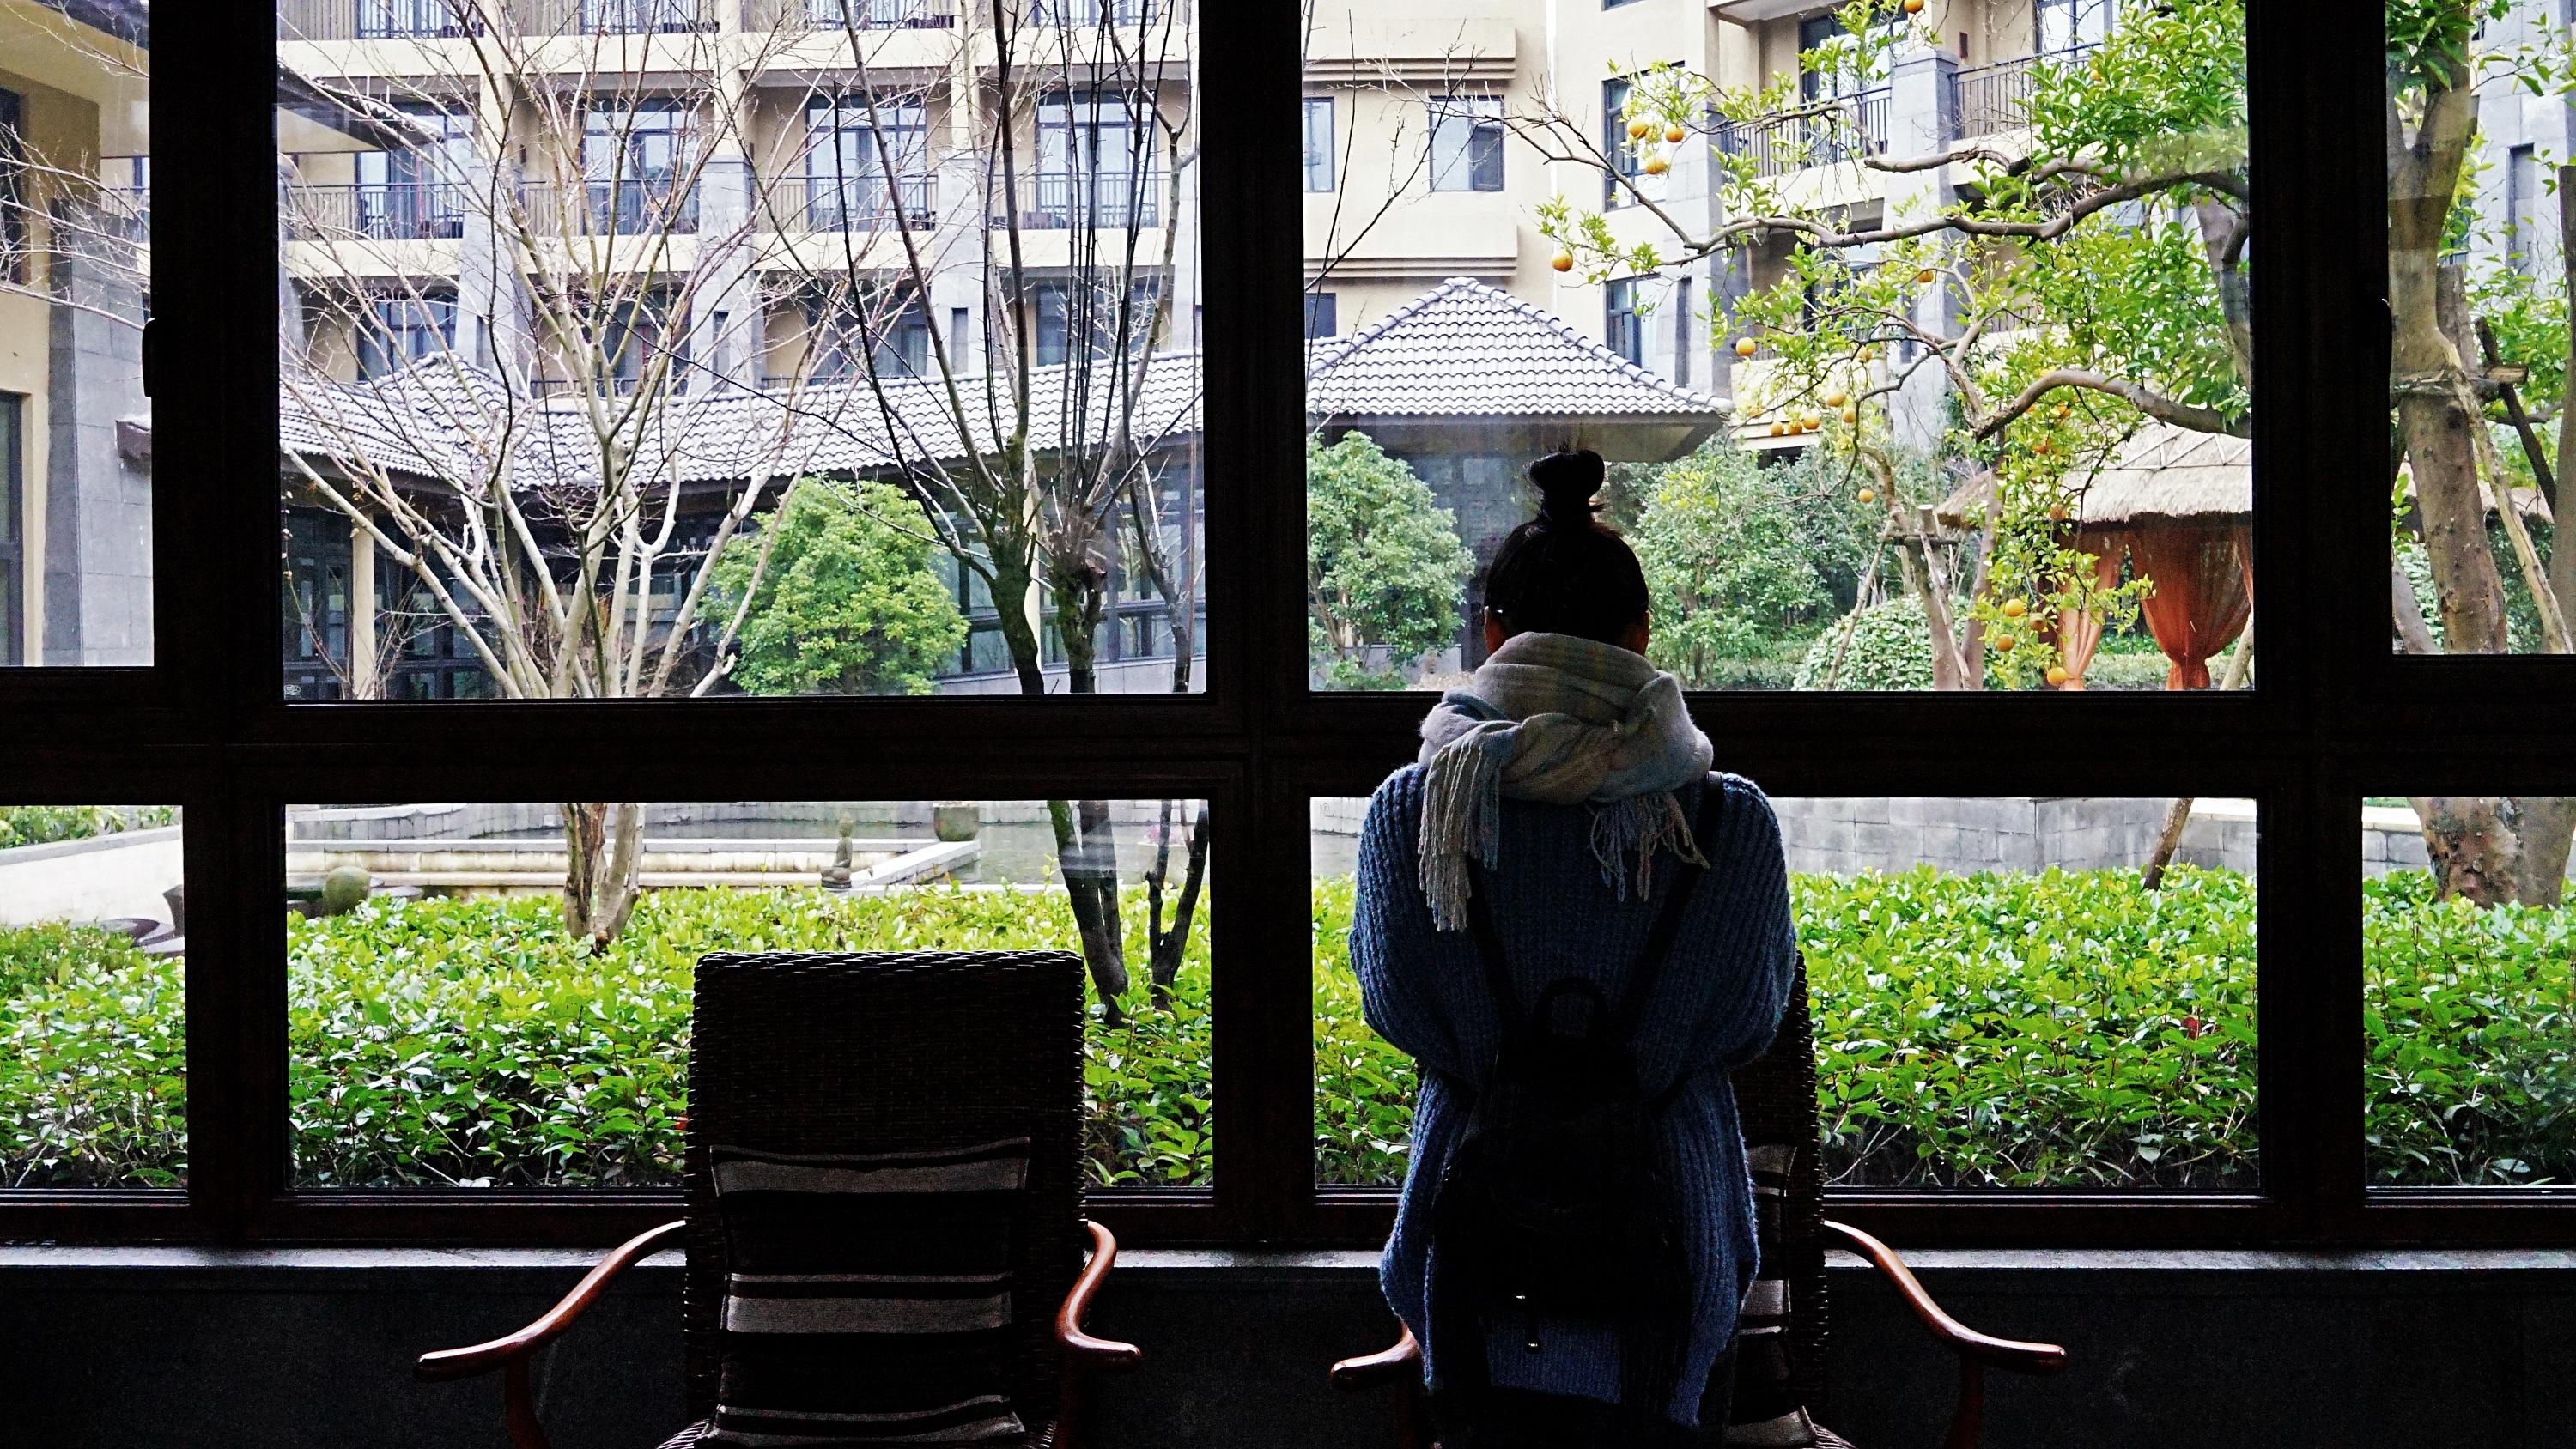
road, street, window, travel, asia, girls, figure, photograph, china, urban area